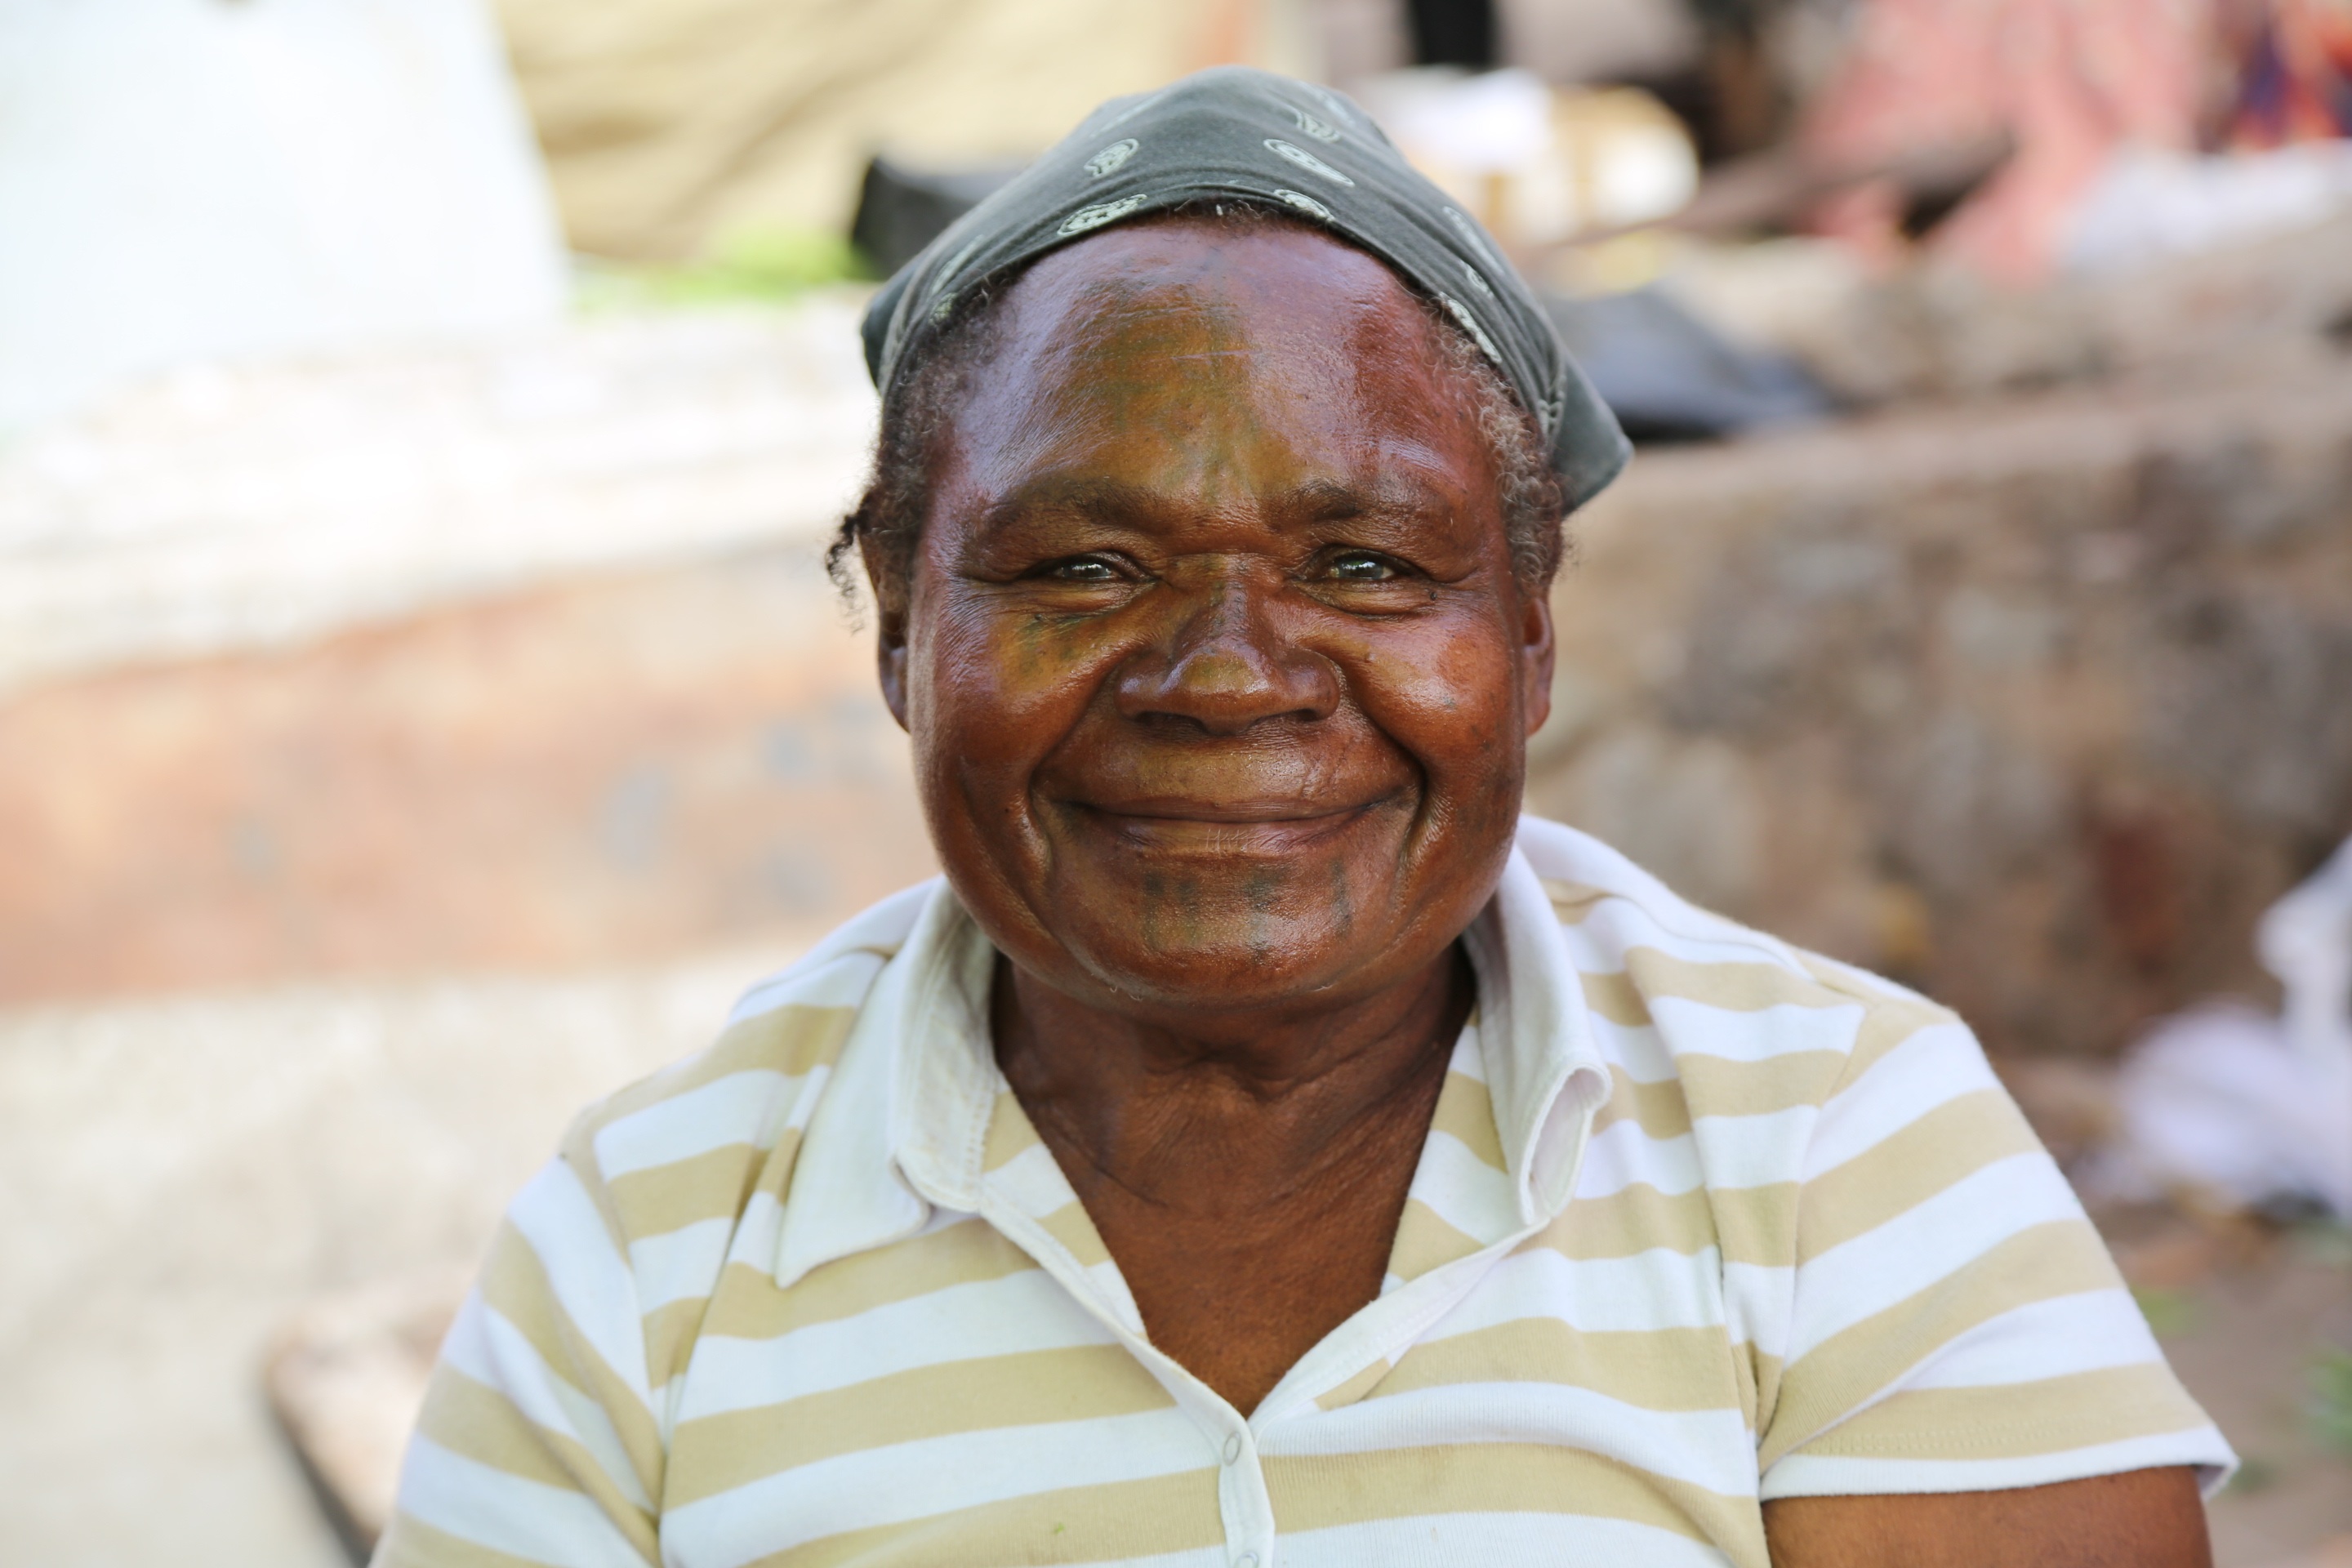
man, person, people, woman, portrait, senior citizen, elder, temple, head, photograph, grandparent, papua new guinea